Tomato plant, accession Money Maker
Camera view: bottom (45 deg); turntable rotation: 90 degrees
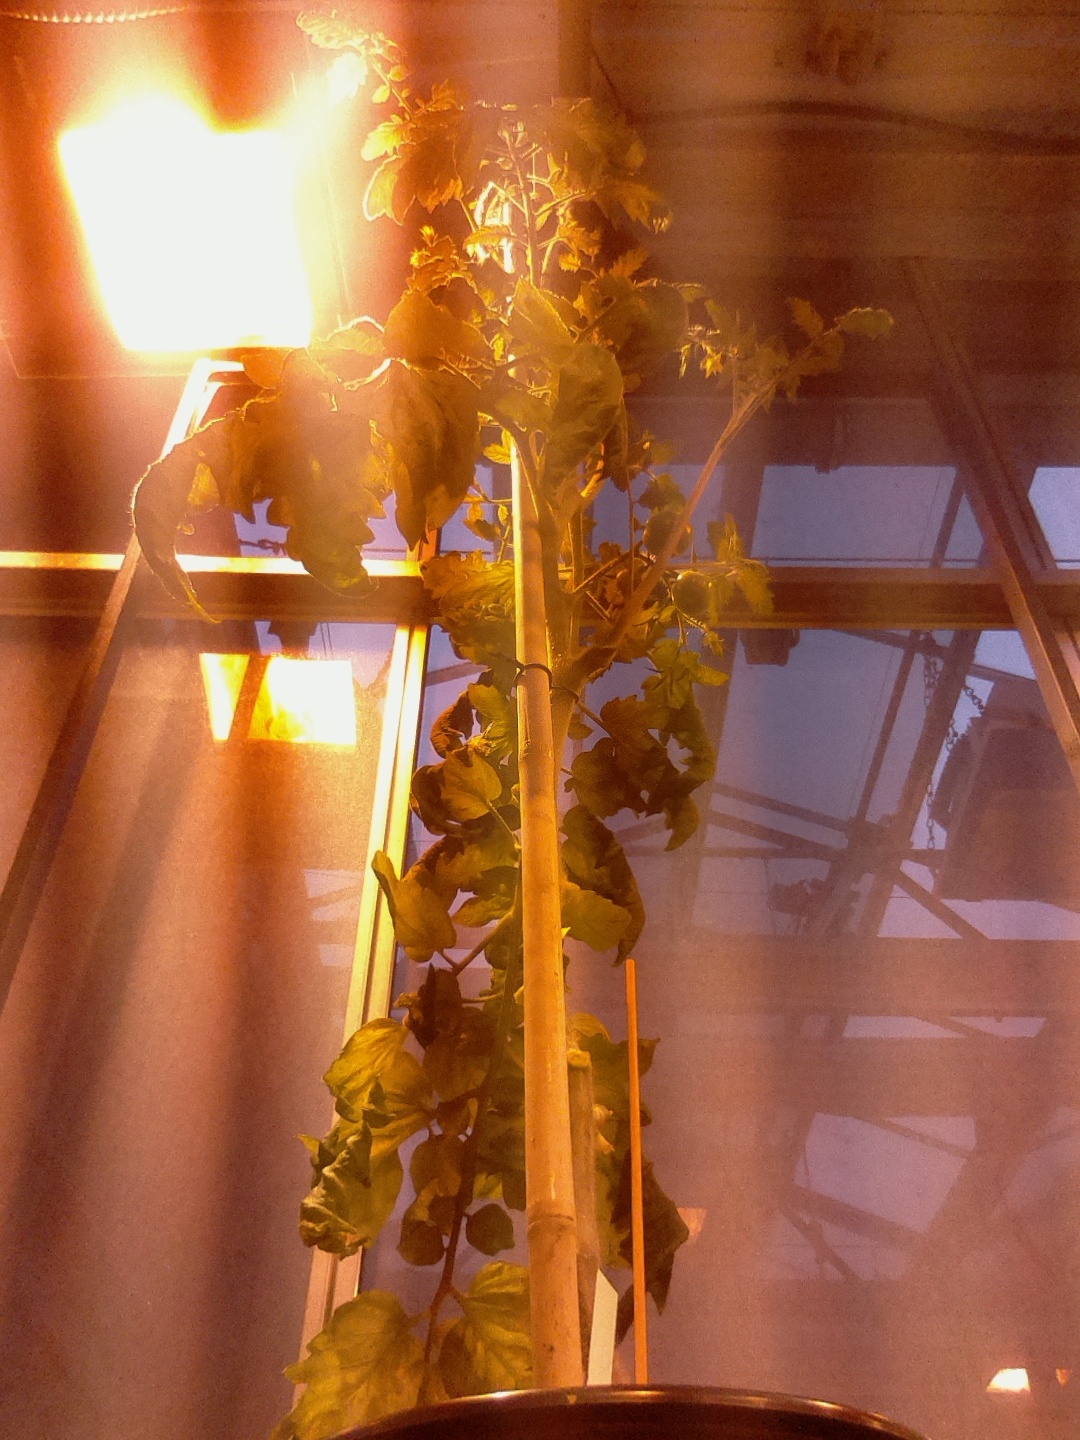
BBCH growth stage 73: 30%-40% of final fruit size